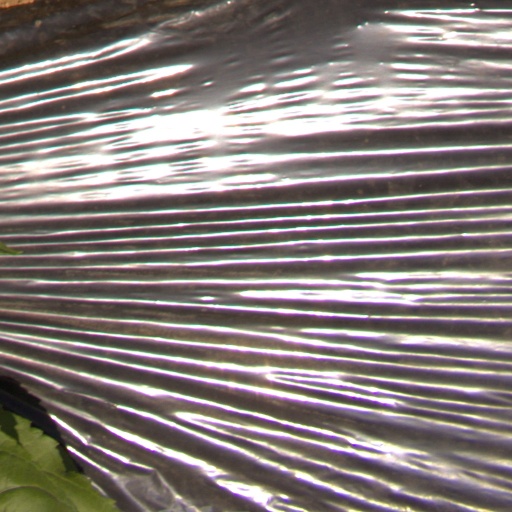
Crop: Jerusalem artichoke